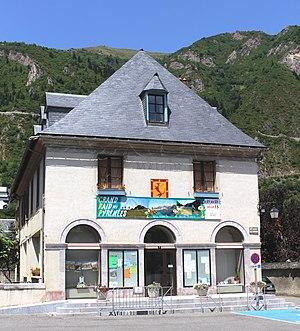
Mairie de Vielle-Aure (Hautes-Pyrénées)
Vielle-Aure est une commune française située dans le département des Hautes-Pyrénées, en région Occitanie.